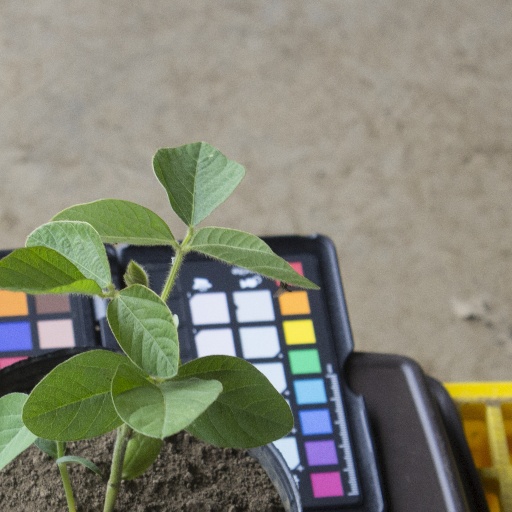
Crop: soybean